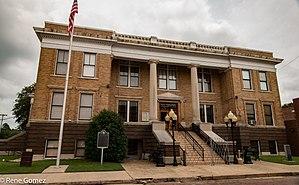
Le comté de Marion, en anglais : Marion County, est un comté situé dans le nord-est de l'État du Texas aux États-Unis. Fondé le 8 février 1860, sont siège de comté est la ville de Jefferson. Selon le recensement des États-Unis de 2010, sa population est de 10 546 habitants, estimée, en 2017, à 10 064 habitants. Le comté a une superficie de 1 089 km², dont 987 km² en surfaces terrestres. Il est nommé en l'honneur de Francis Marion, un général de la guerre d'indépendance américaine.